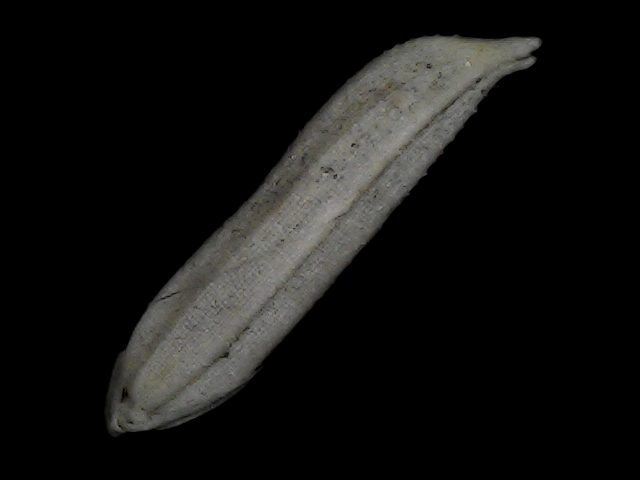
Rice variety: Bd57